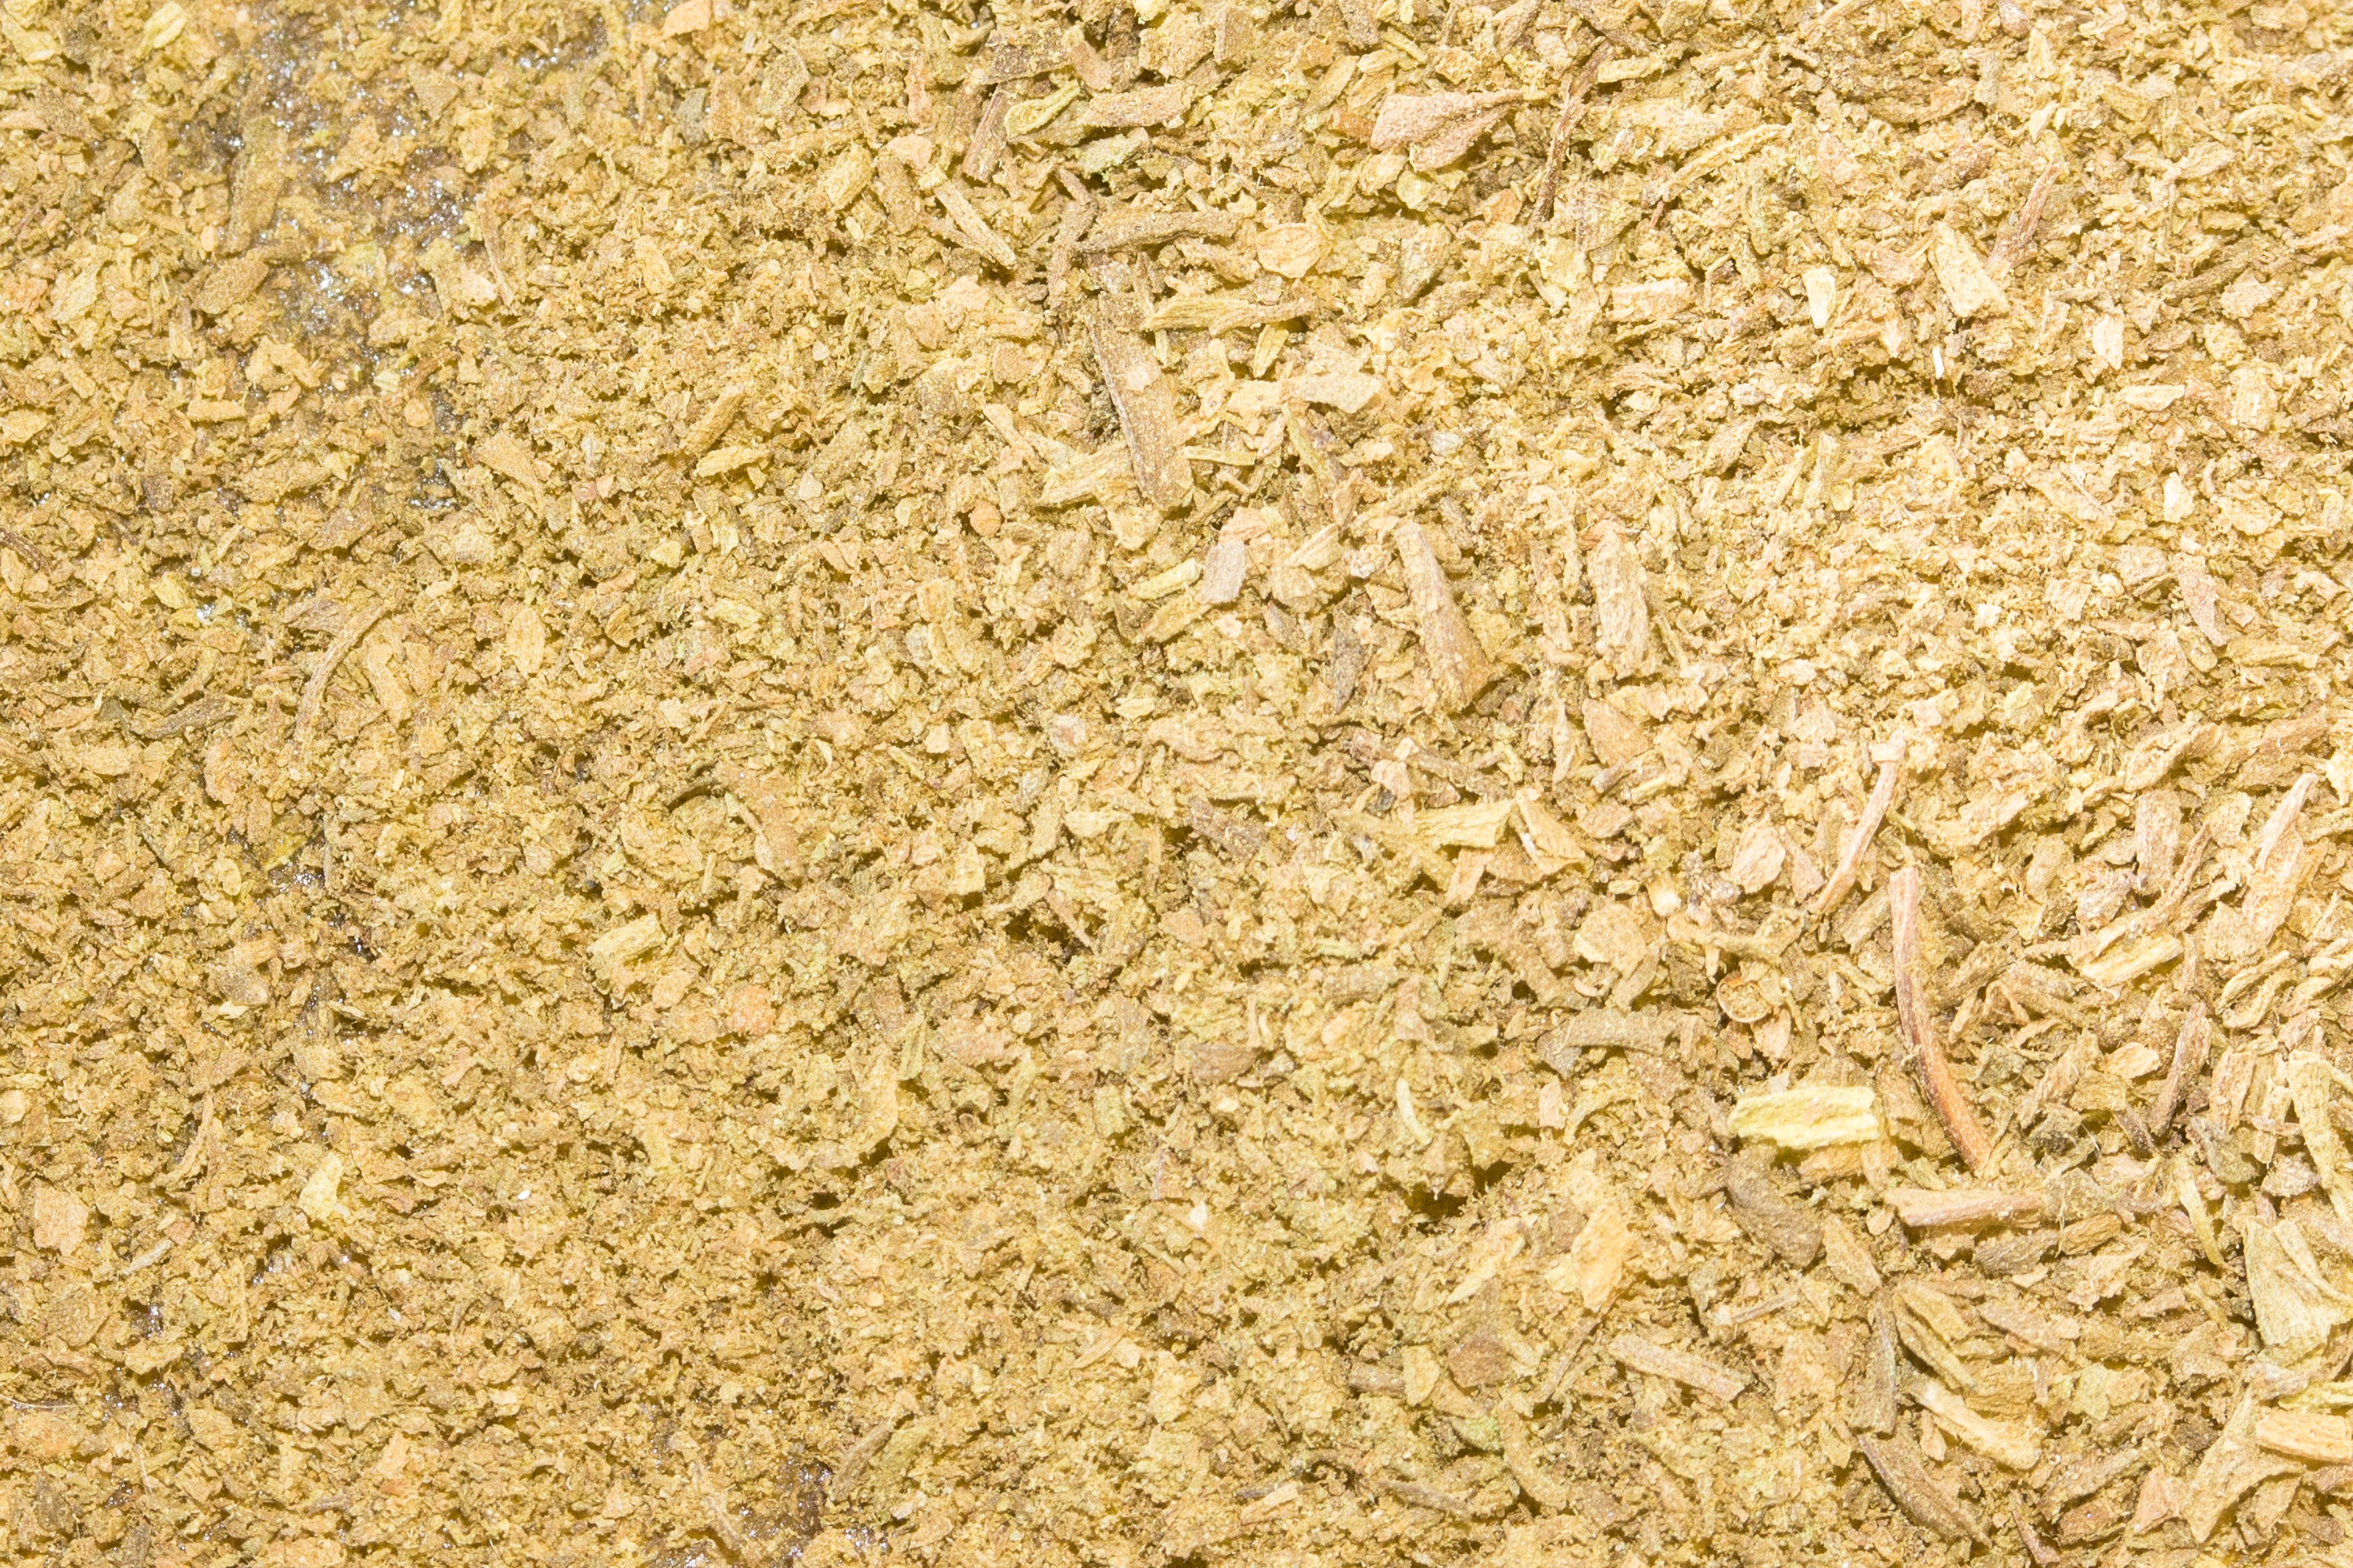
sand, crop, soil, agriculture, material, gravel, flooring, bouillon, dried vegetables, vegetable powder, grass family, vegetable broth, instant powder